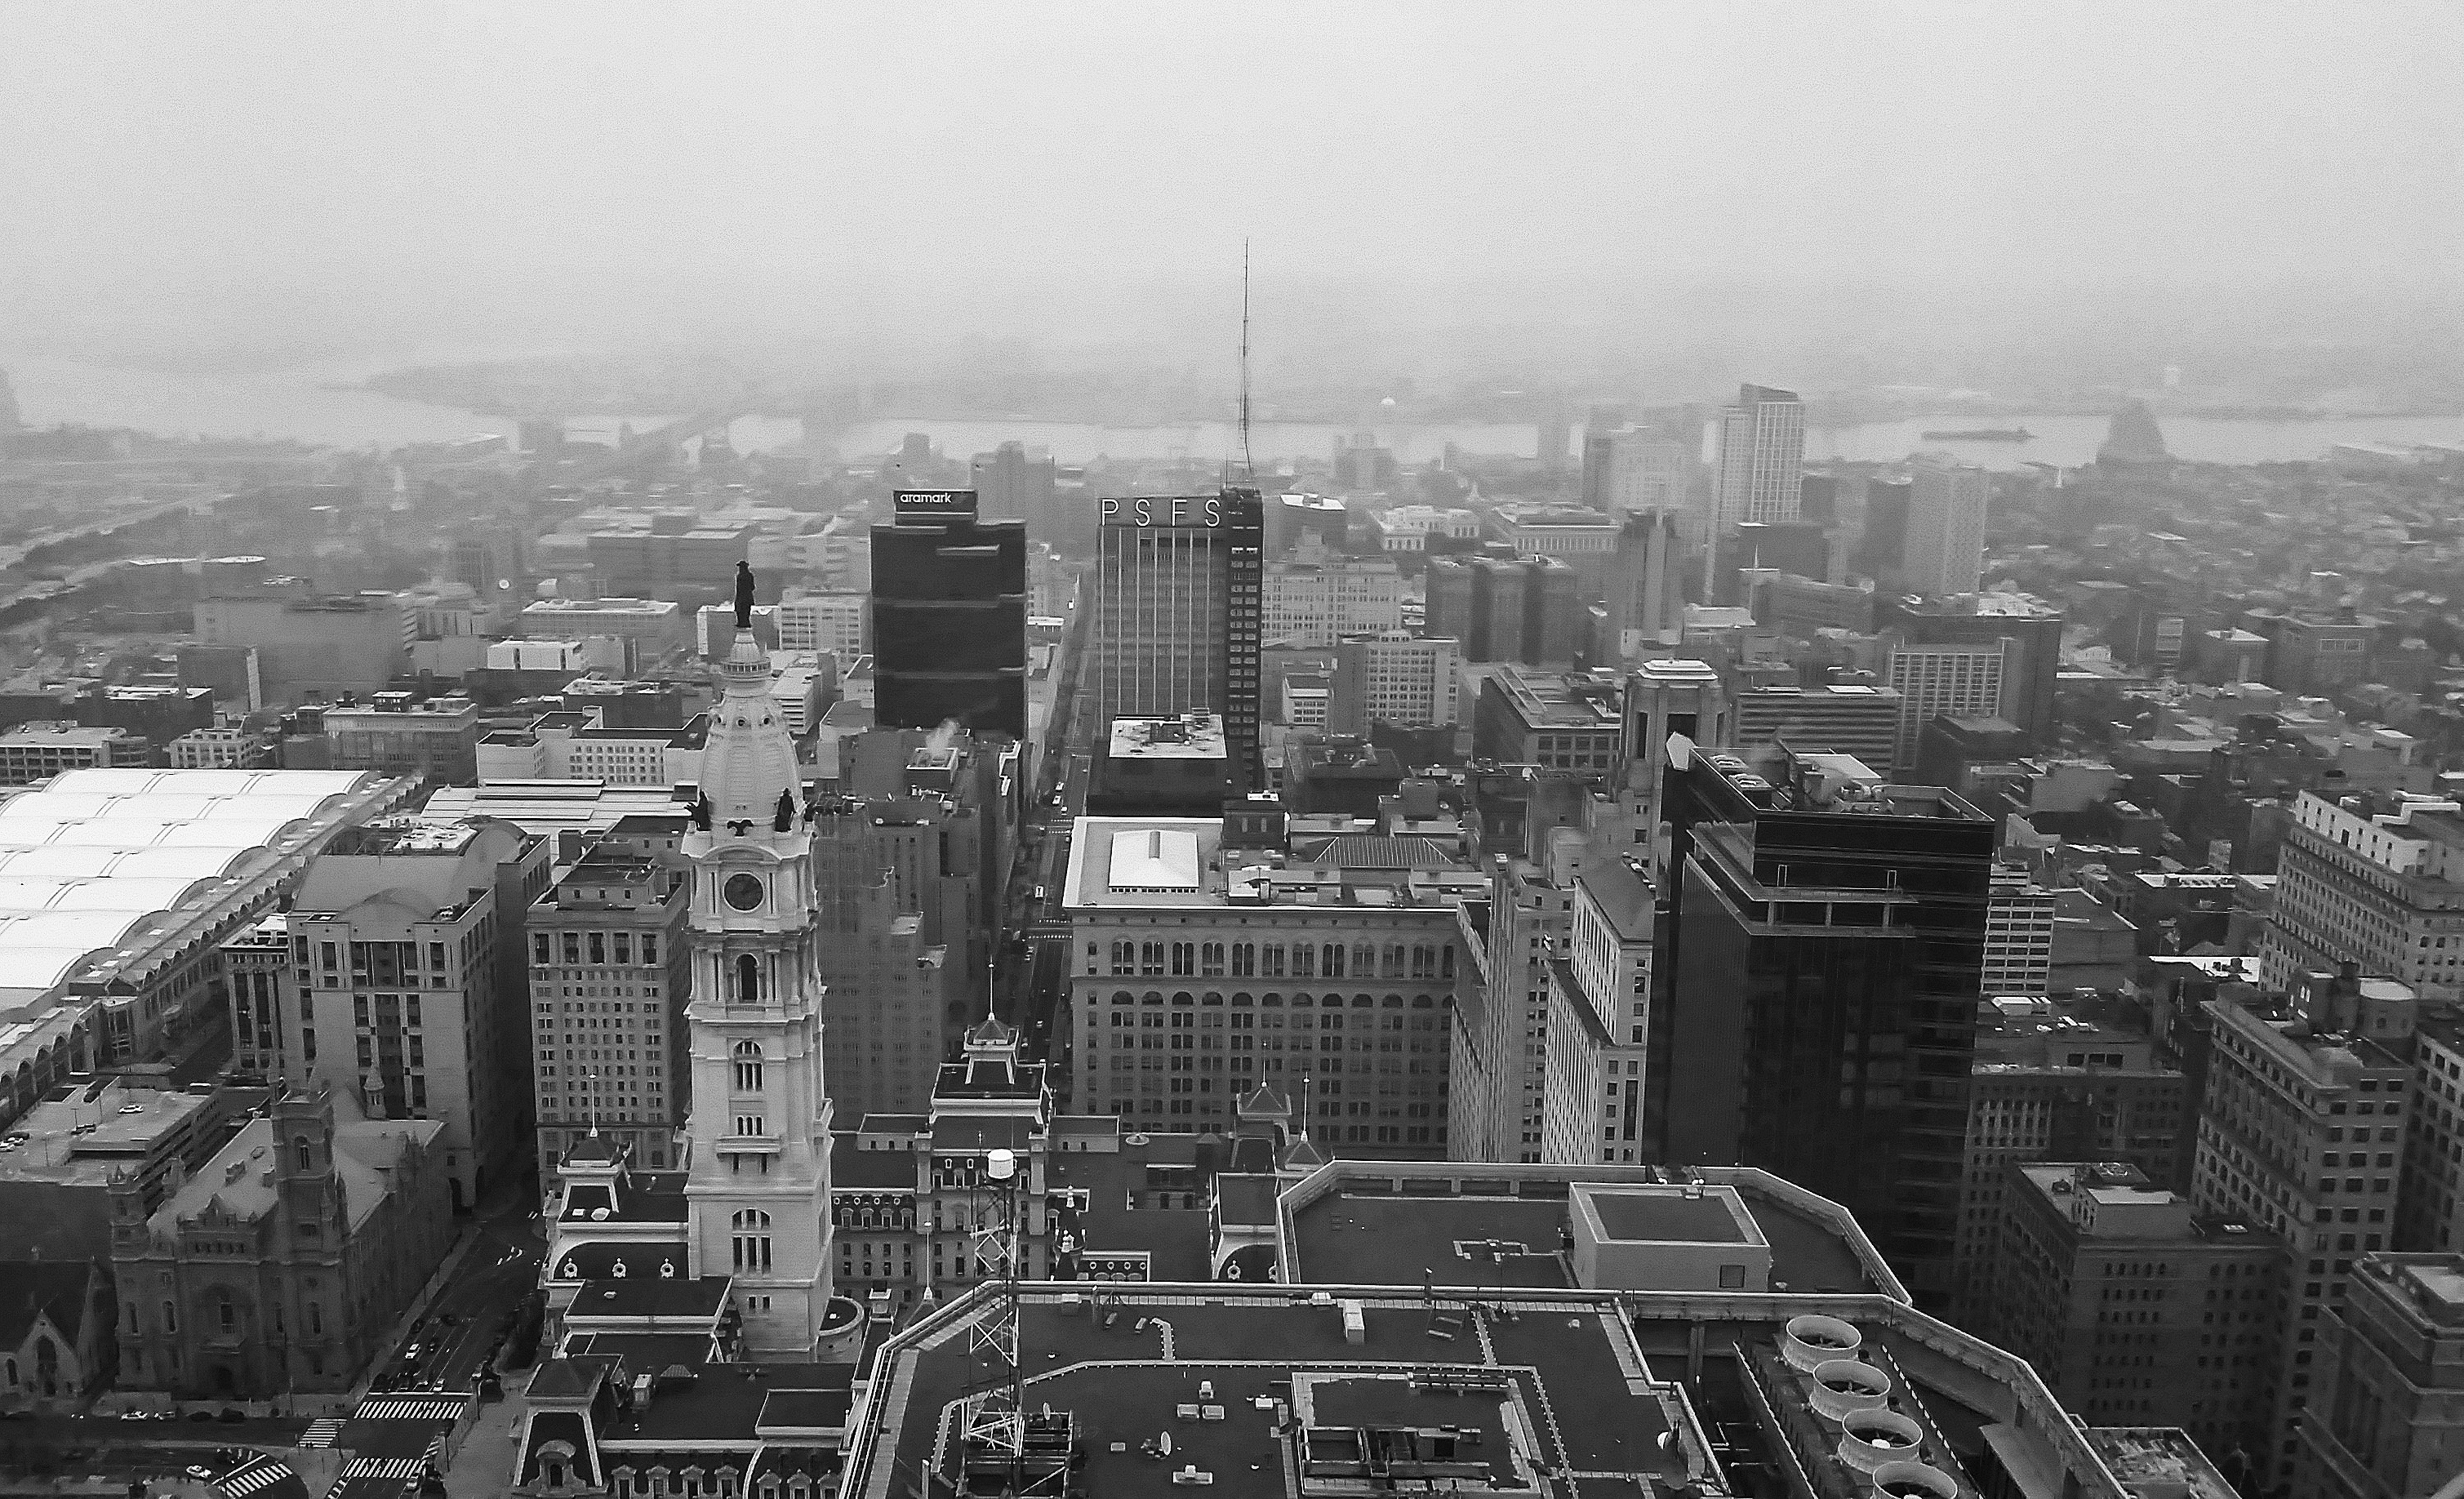
landscape, black and white, architecture, skyline, photography, building, city, skyscraper, urban, cityscape, downtown, travel, suburb, scenic, weather, haze, monochrome, tourism, tower block, pennsylvania, philadelphia, metropolis, bird's eye view, aerial photography, urban area, monochrome photography, residential area, philadelphia skyline, atmospheric phenomenon, human settlement, atmosphere of earth, metropolitan area